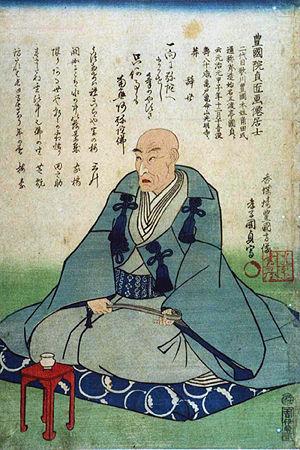
Les shini-e, également appelées « images de la mort » ou « portraits de la mort », sont des estampes sur bois japonaises, en particulier celles réalisées dans le style ukiyo-e populaire durant la période Edo et au début du XXᵉ siècle.